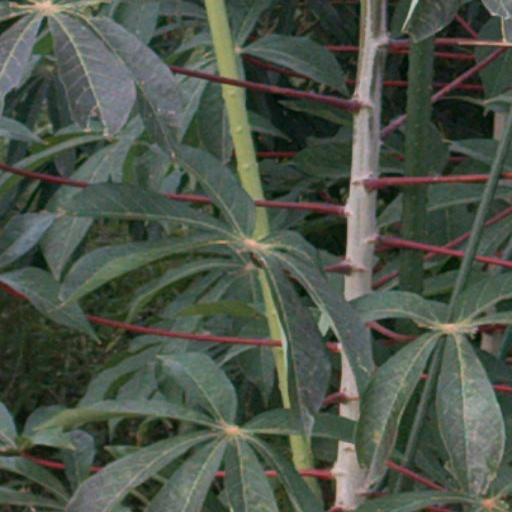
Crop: cassava